White Africans of European ancestry

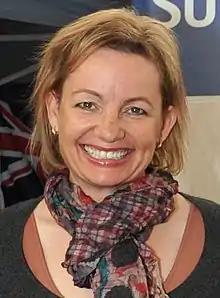
Australian Liberal Party leader Sussan Ley, who was born in Nigeria.

Although there were small British colonies along the West African coast from the 18th century onwards, mostly consisting of trading posts and castles, British colonisation of Africa began in earnest only at the end of the 18th century, in the Cape of Good Hope. It gained momentum following British annexation of the Cape from the Dutch East India Company, and the subsequent encouragement of migrating colonists in the Eastern Cape in an effort to consolidate the colony's eastern border.